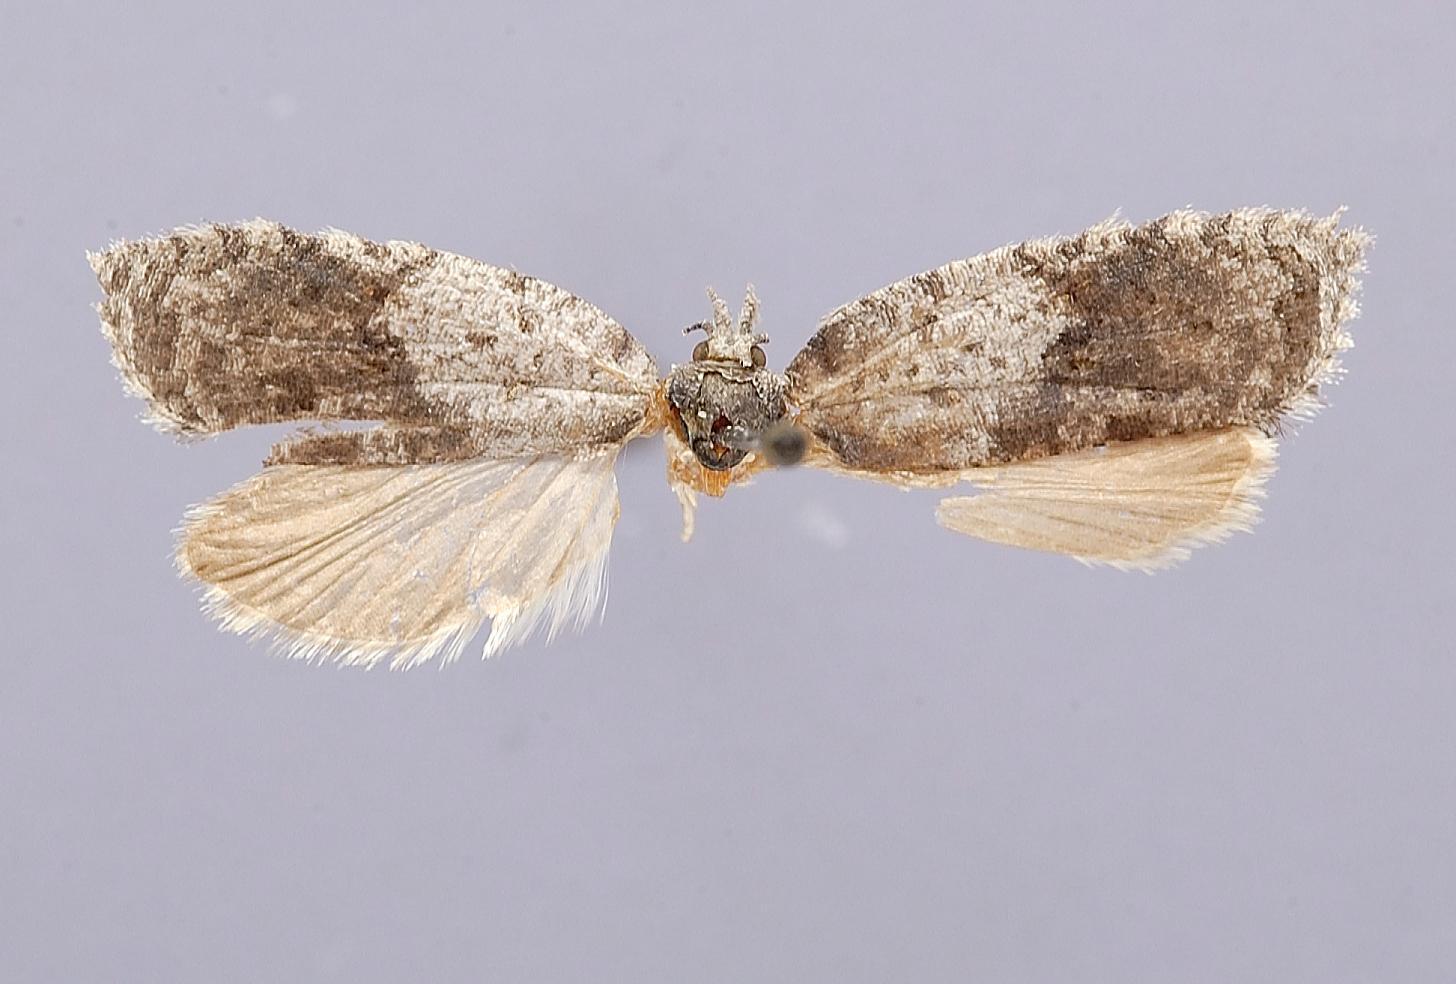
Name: Polyortha symphyla
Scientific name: Polyortha symphyla Razowski, 1984
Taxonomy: Animalia, Arthropoda, Insecta, Lepidoptera, Tortricidae
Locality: Cochabamba, Incachaca, Cochabamba, Bolivia
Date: [Not Stated]